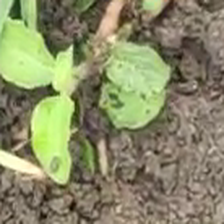
Weed species: Kena_(Commplina_benghalensio)